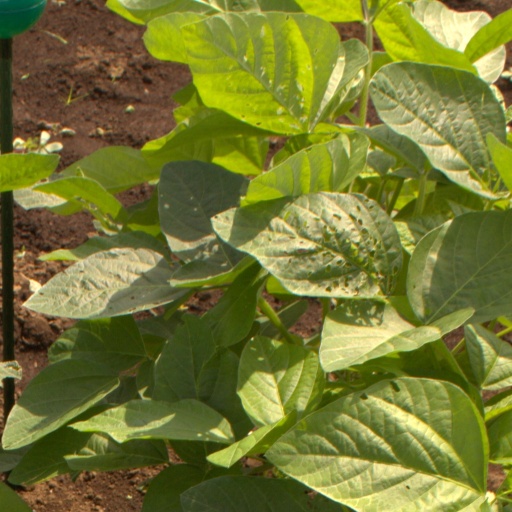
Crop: soybean